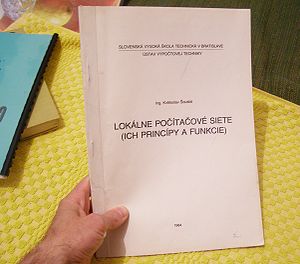
Dokument
Et dokument - en bog
Et dokument er en vis afgrænset mængde af information registreret på et medium. Et dokument kan håndteres som en enhed i en dokumentationsproces. Et dokument kan indeholde tekst, billeder, logoer, varemærker, piktogrammer m.v.